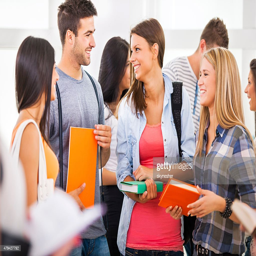
smiling college students talking to each other on a break